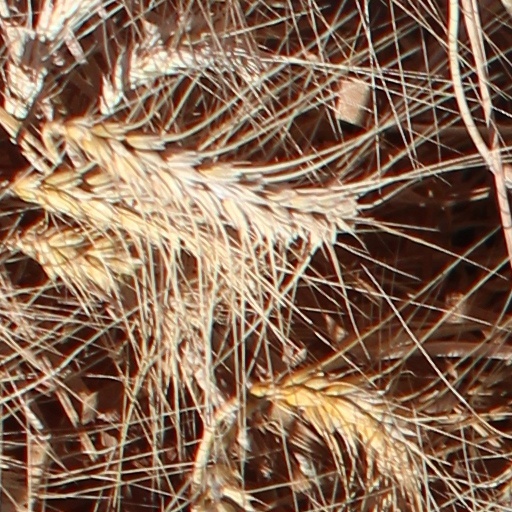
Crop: wheat